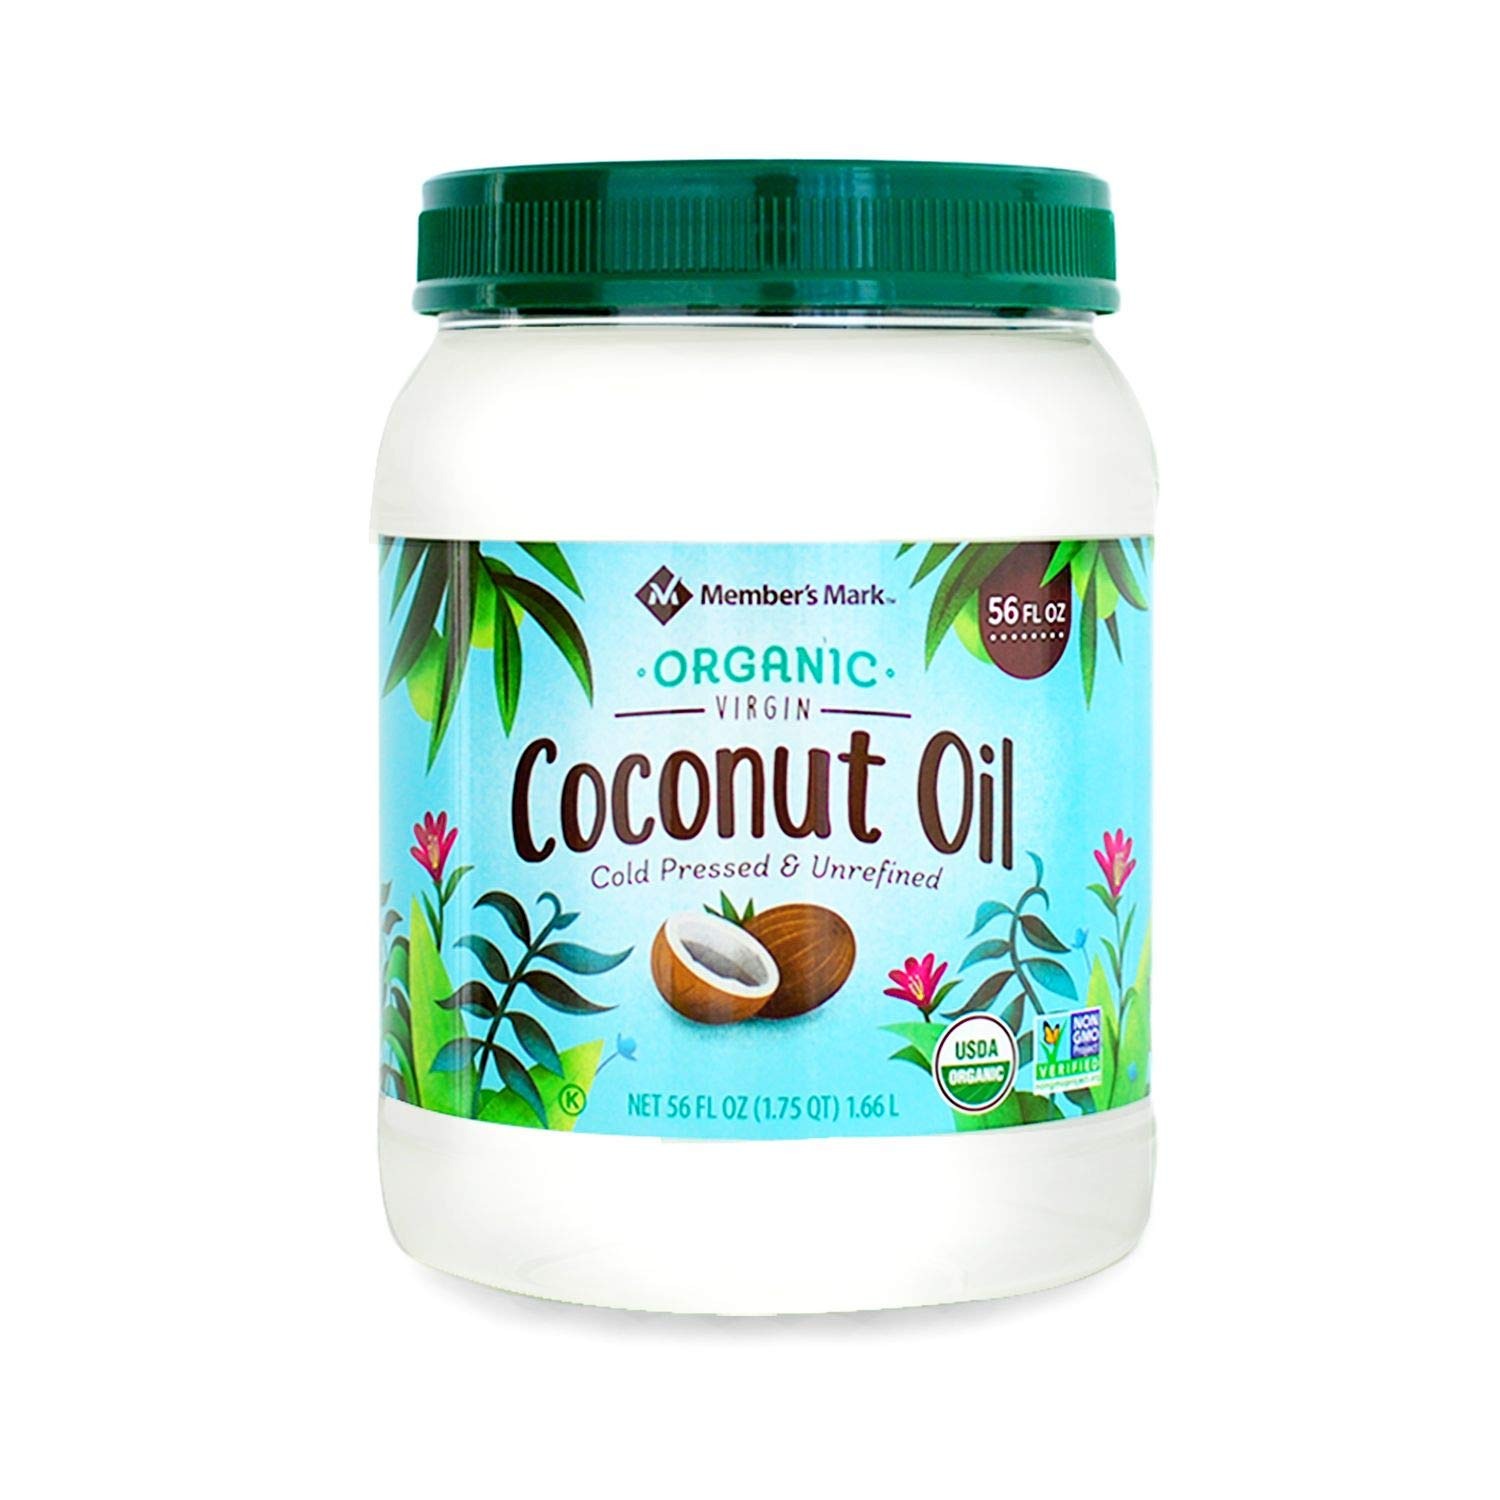
Item Name: Member's Mark Organic Virgin Coconut Oil (56 Ounce)
Value: 56.0
Unit: Fl Oz

Price: 8.98